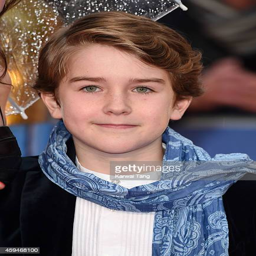
actor attends the world premiere